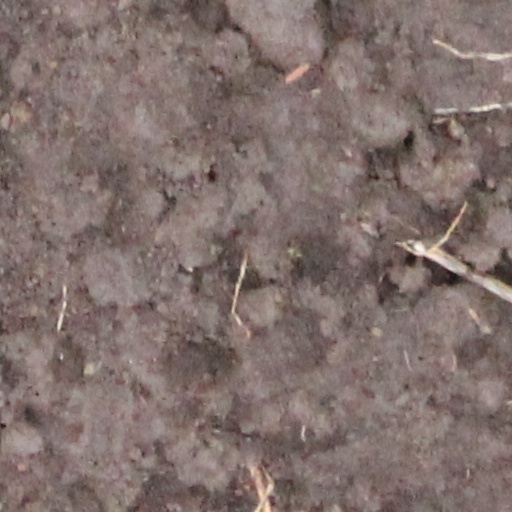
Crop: wheat